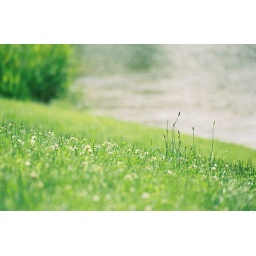
weed in grass overlook river